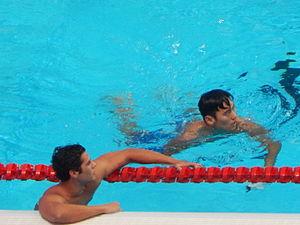
Ning Zetao, né le 6 mars 1993 à Zhengzhou, est un nageur chinois spécialiste des épreuves de nage libre. En 2015 à Kazan, il devient le premier nageur chinois à remporter le titre mondial sur 100 m nage libre en devançant Cameron McEvoy et Federico Grabich.